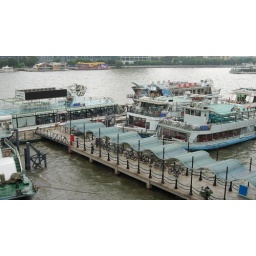
Party boats docked along the river in Guangzhou.